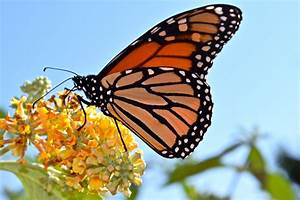
Label: butterfly